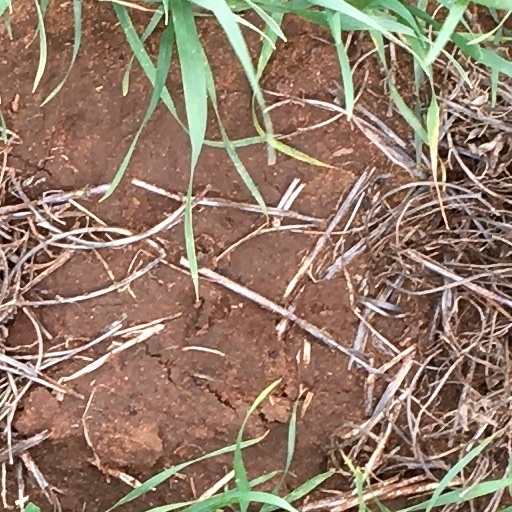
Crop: wheat